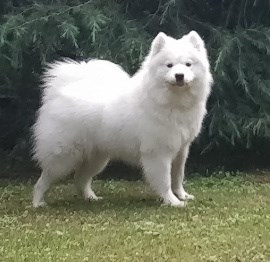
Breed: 2192-n000088-Samoyed